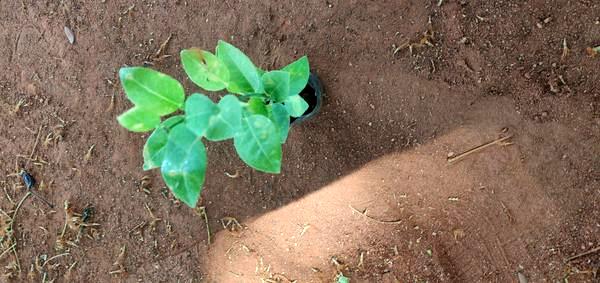
Plant: Lemon